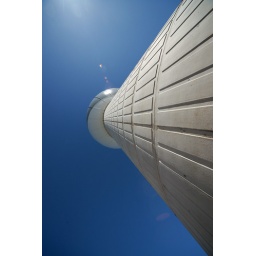
This is a water tower in Austin still under construction (at the time the photo was taken). Completed in 2010.